University of Amsterdam

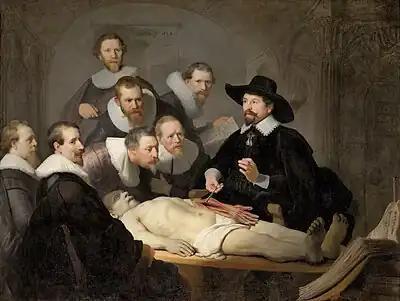
"The Anatomy Lesson of Dr. Nicolaes Tulp", by Rembrandt, shows an anatomy lesson taking place in Amsterdam in 1632, the year the university was founded. Nicolaes Tulp is considered one of the forefathers of the Faculty of Medicine.

In 1815 it was given the statutory obligation “to disseminate taste, civilisation and learning" and “to replace, at least in part, the institutes of higher education and an academic education for those young men whose circumstances unable them to fully spend the time necessary for an academic career at an institute of higher education.” The "Athenaeum" began offering classes for students attending non-academic professional training in pharmacy and surgery in 1800. The "Athenaeum Illustre" largely worked together with Amsterdam's theological institutions such as the "Evangelisch-Luthers Seminarium" (evangelical-Lutheran) and the "Klinische" School (medical school), the successor to the "Collegium Chirurgicum".